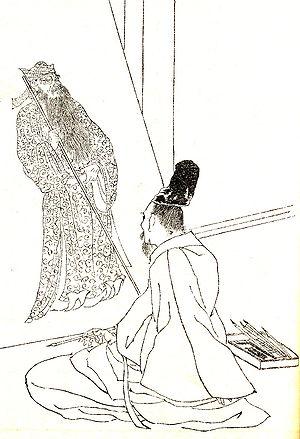
Kose Kanaoka ou Kose-no-Kanaoka est un peintre japonais du IXᵉ siècle. Ses dates de naissance de décès ainsi que ses origines, ne sont pas connues, mais sa période d'activité se situe dans la seconde moitié du IXᵉ siècle.